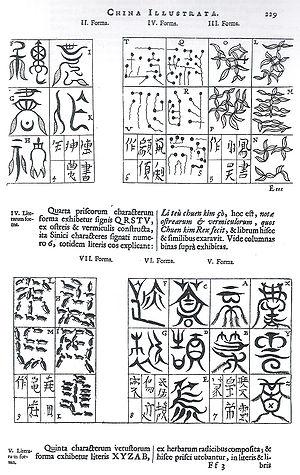
China illustrata est un livre de large format publié par Athanasius Kircher, à Amsterdam en 1667. Écrit en latin et aussitôt traduit et publié en langues vulgaires cette somme des connaissances de l’époque sur la Chine, le Tibet et l’Extrême-Orient eut un succès considérable et est à l’origine de la sinologie moderne.